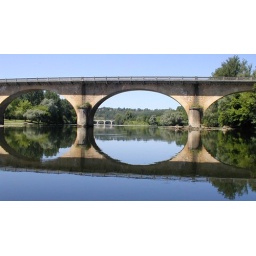
Cropped view of the road bridge over the river Dordogne near Le Buisson-de-Cadouin, with the rail bridge in the background, France